Gorget patches

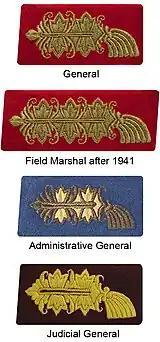
Arabesques of a German Wehrmacht Generals

In the French Army collar patches were used on tunics and greatcoats from the early nineteenth century onwards. Usually in contrasting collars to the collar itself, they came to carry a regimental number or specialist insignia. With the adoption of a new light-beige dress uniform for all ranks in the 1980s, the practice of wearing coloured collar patches was discontinued.